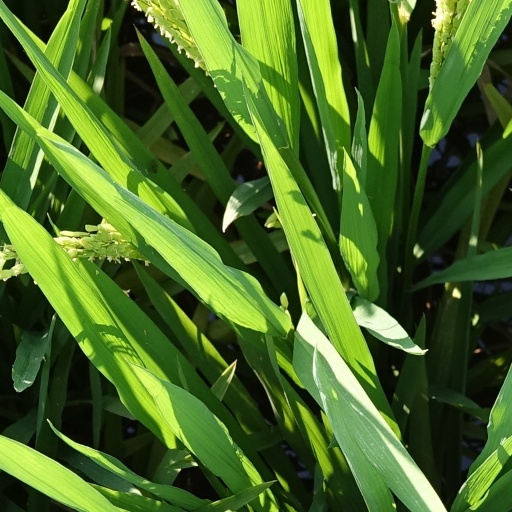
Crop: rice